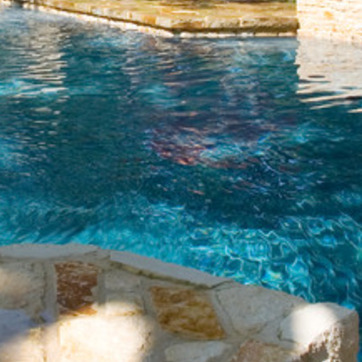
Material: water